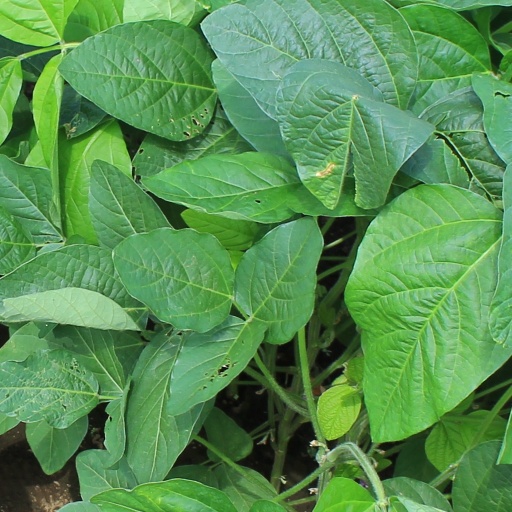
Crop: soybean